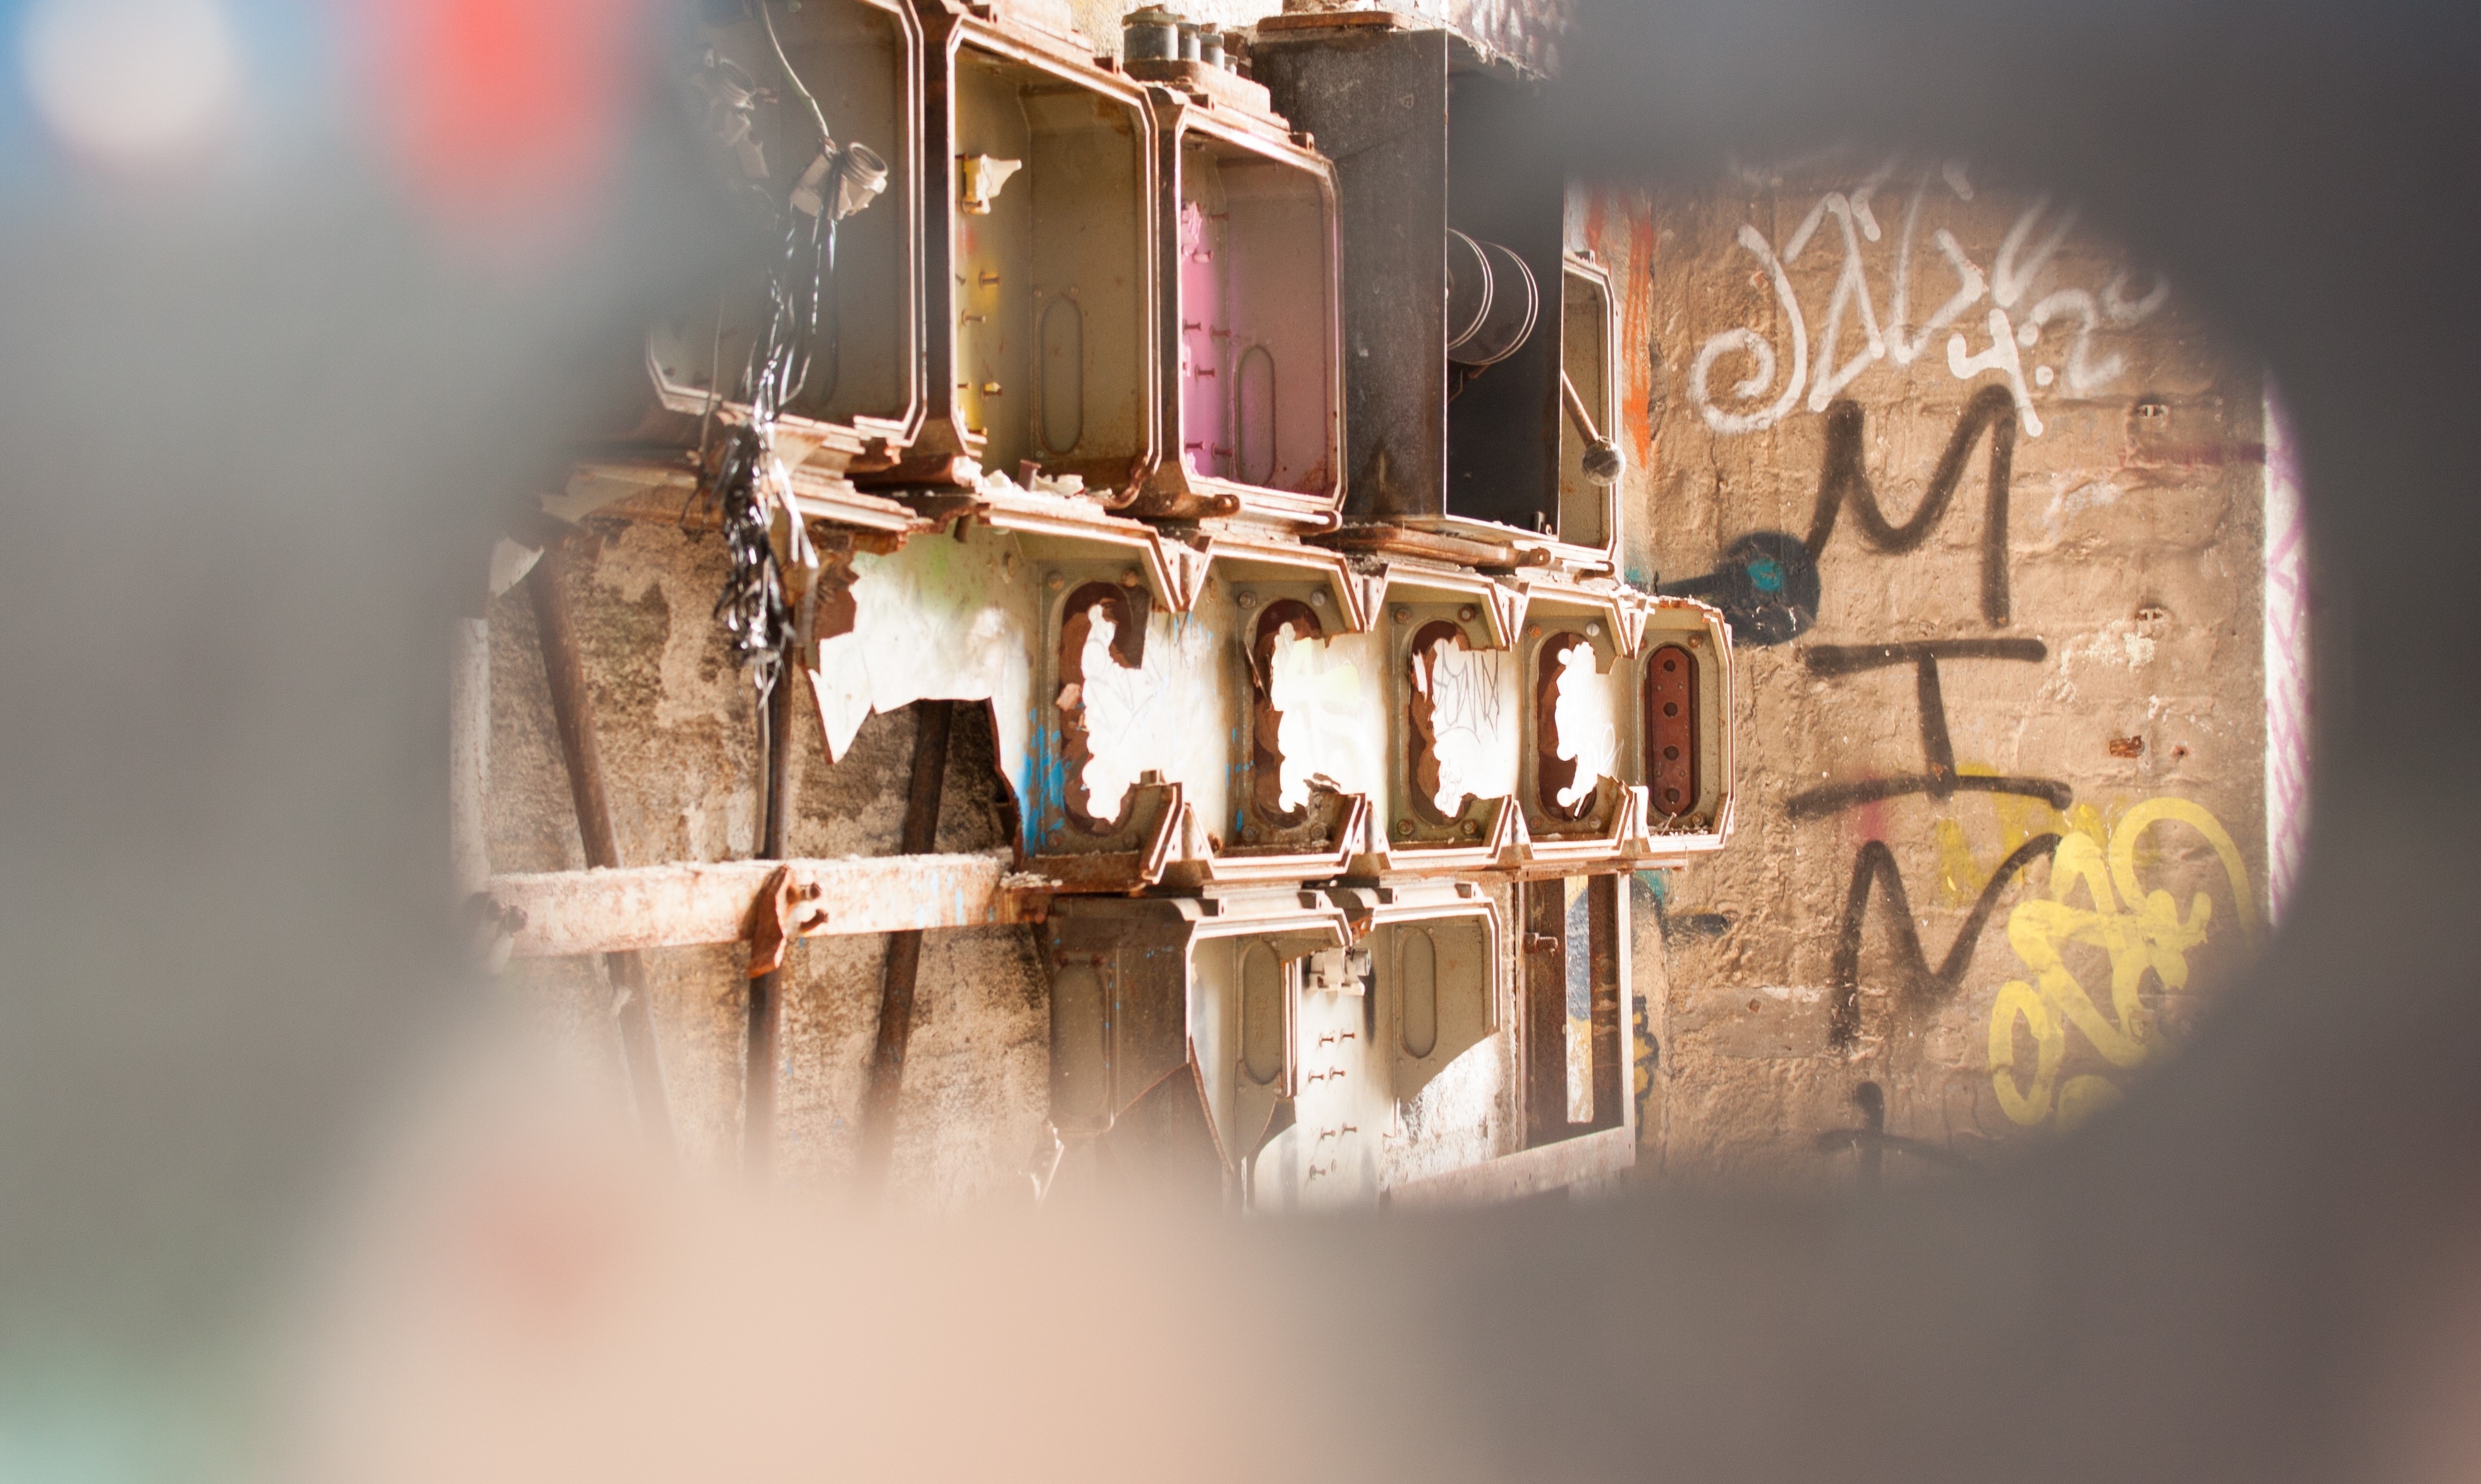
light, photography, old, wall, color, abandoned, graffiti, lighting